Burrowing parrot

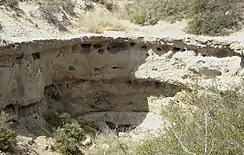

Best known for its nesting habits, the burrowing parrot excavates industrious burrows in limestone or sandstone cliff faces, often in ravines. These burrows can be as much as 3 m deep into a cliff-face, connecting with other tunnels to create a labyrinth, ending in a nesting chamber. Breeding pairs will reuse burrows from previous years but may enlarge them. They nest in large colonies, some of the largest ever recorded for parrots, which is thought to reduce predation. The parrots tend to select larger, taller ravines, allowing for larger colonies and higher burrows and resulting in higher breeding success.